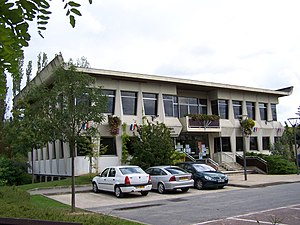
Beynes
Rådhuset i Beynes
Rådhuset i Beynes
Beynes er en fransk kommune i departementet Yvelines